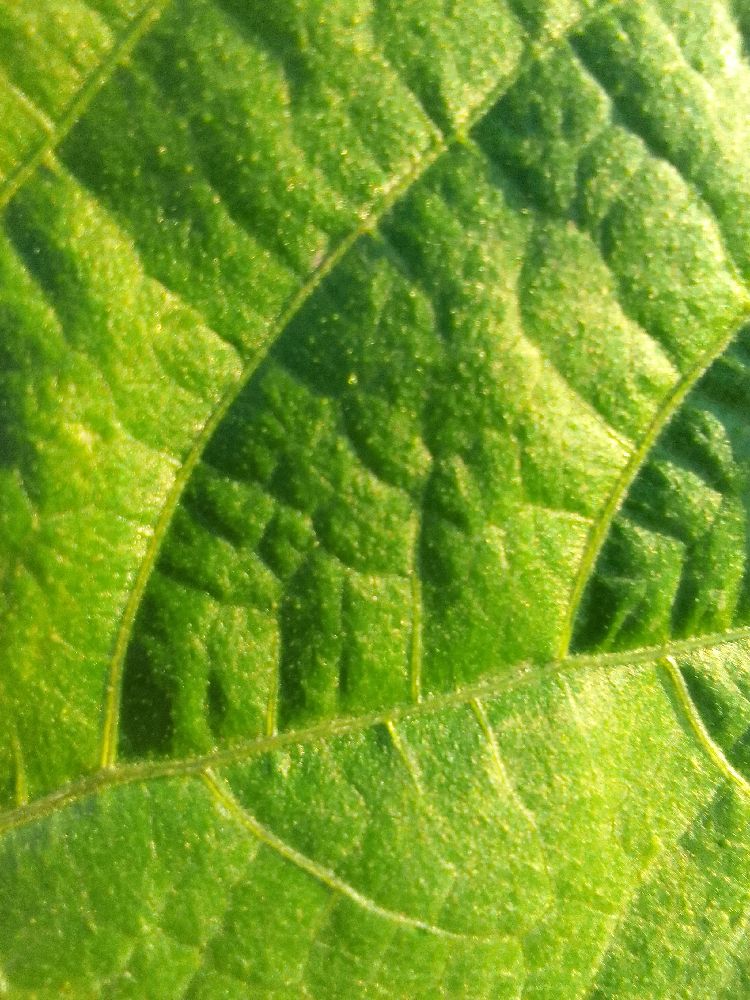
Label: healthy